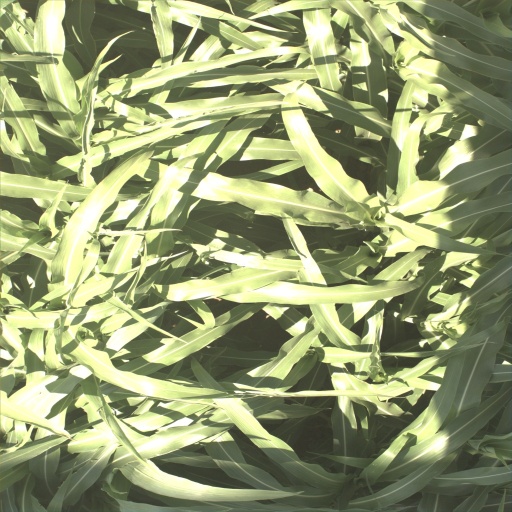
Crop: sorghum